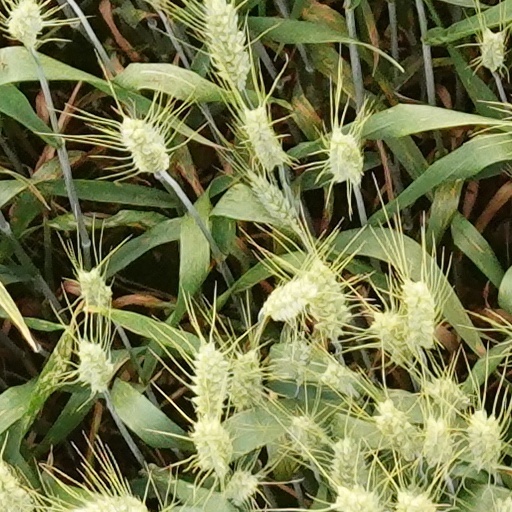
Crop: wheat